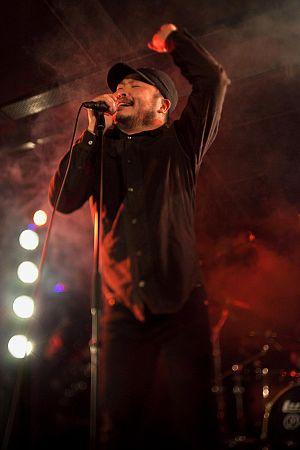
envy est un groupe de post-rock et screamo japonais, originaire de Tokyo. Contrairement aux autres groupes du genre, les textes d'Envy sont entièrement en japonais.